Kristina Kretova

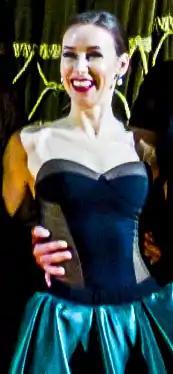
Kristina Kretova

Kristina Aleksandrovna Kretova (born 28 January 1984) is a Russian soloist of the Bolshoi Ballet.